Monarch butterfly

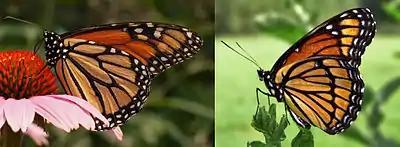
Monarch (left) and viceroy (right) butterflies exhibiting Müllerian mimicry

The adult emerges from its chrysalis after about two weeks of pupation (video: https://www.youtube.com/watch?v=tQDGizDHVs8 ). The emergent adult hangs upside down for several hours while it pumps fluids and air into its wings, which expand, dry, and stiffen. The butterfly then extends and retracts its wings. Once conditions allow, it flies and feeds on many nectar plants. During the breeding season, adults reach sexual maturity in 4–5 days. However, the migrating generation does not reach maturity until overwintering is complete.